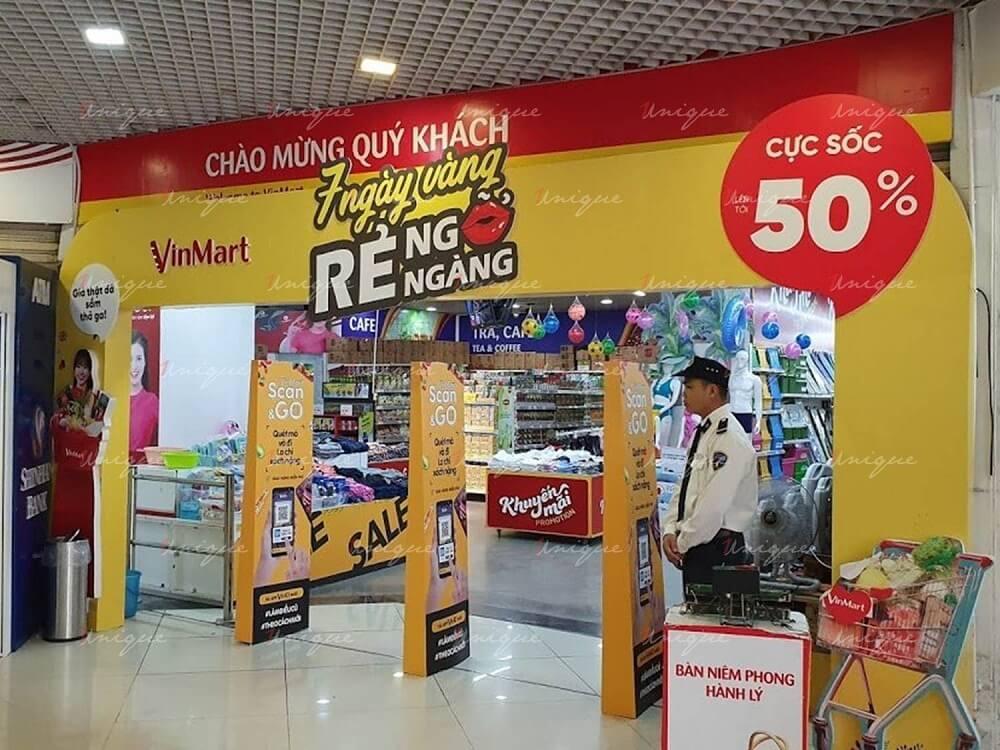
chương trình khuyến mãi được diễn ra trong thời gian bảy ngày